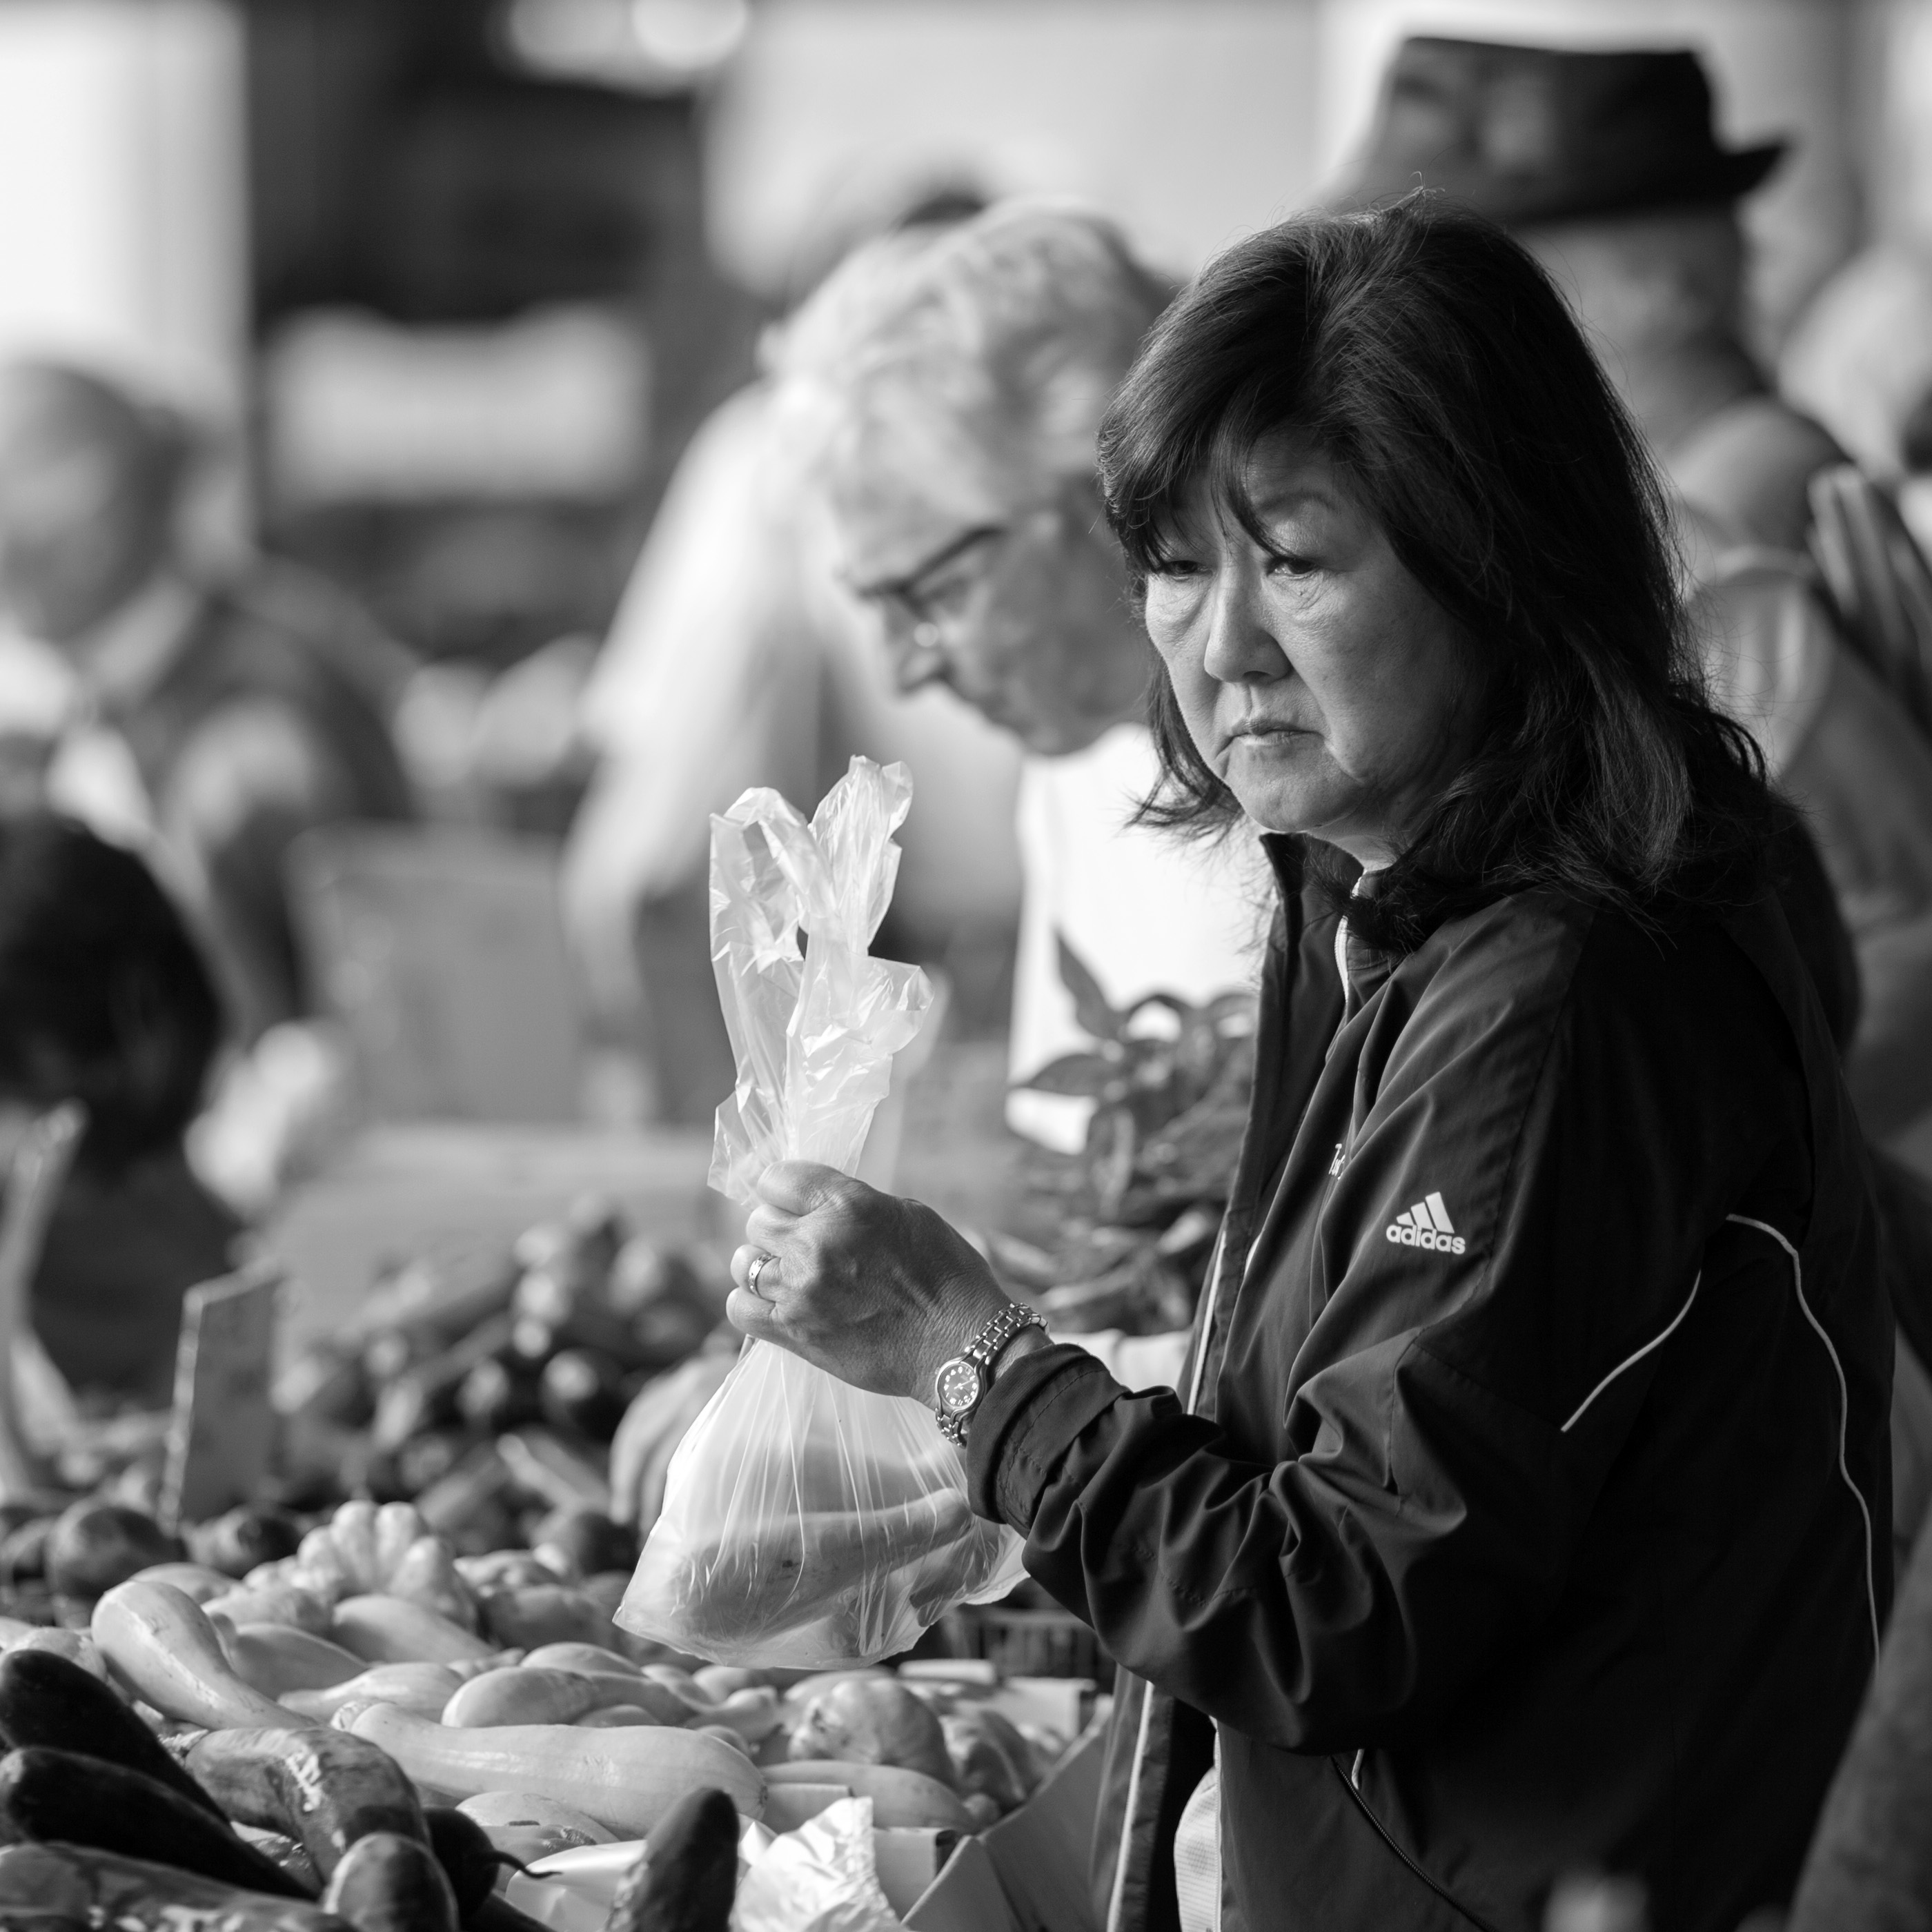
person, black and white, people, white, photography, portrait, sitting, usa, black, monochrome, lady, photograph, beauty, ca, sacramento, monochrome photography, portrait photography, human positions